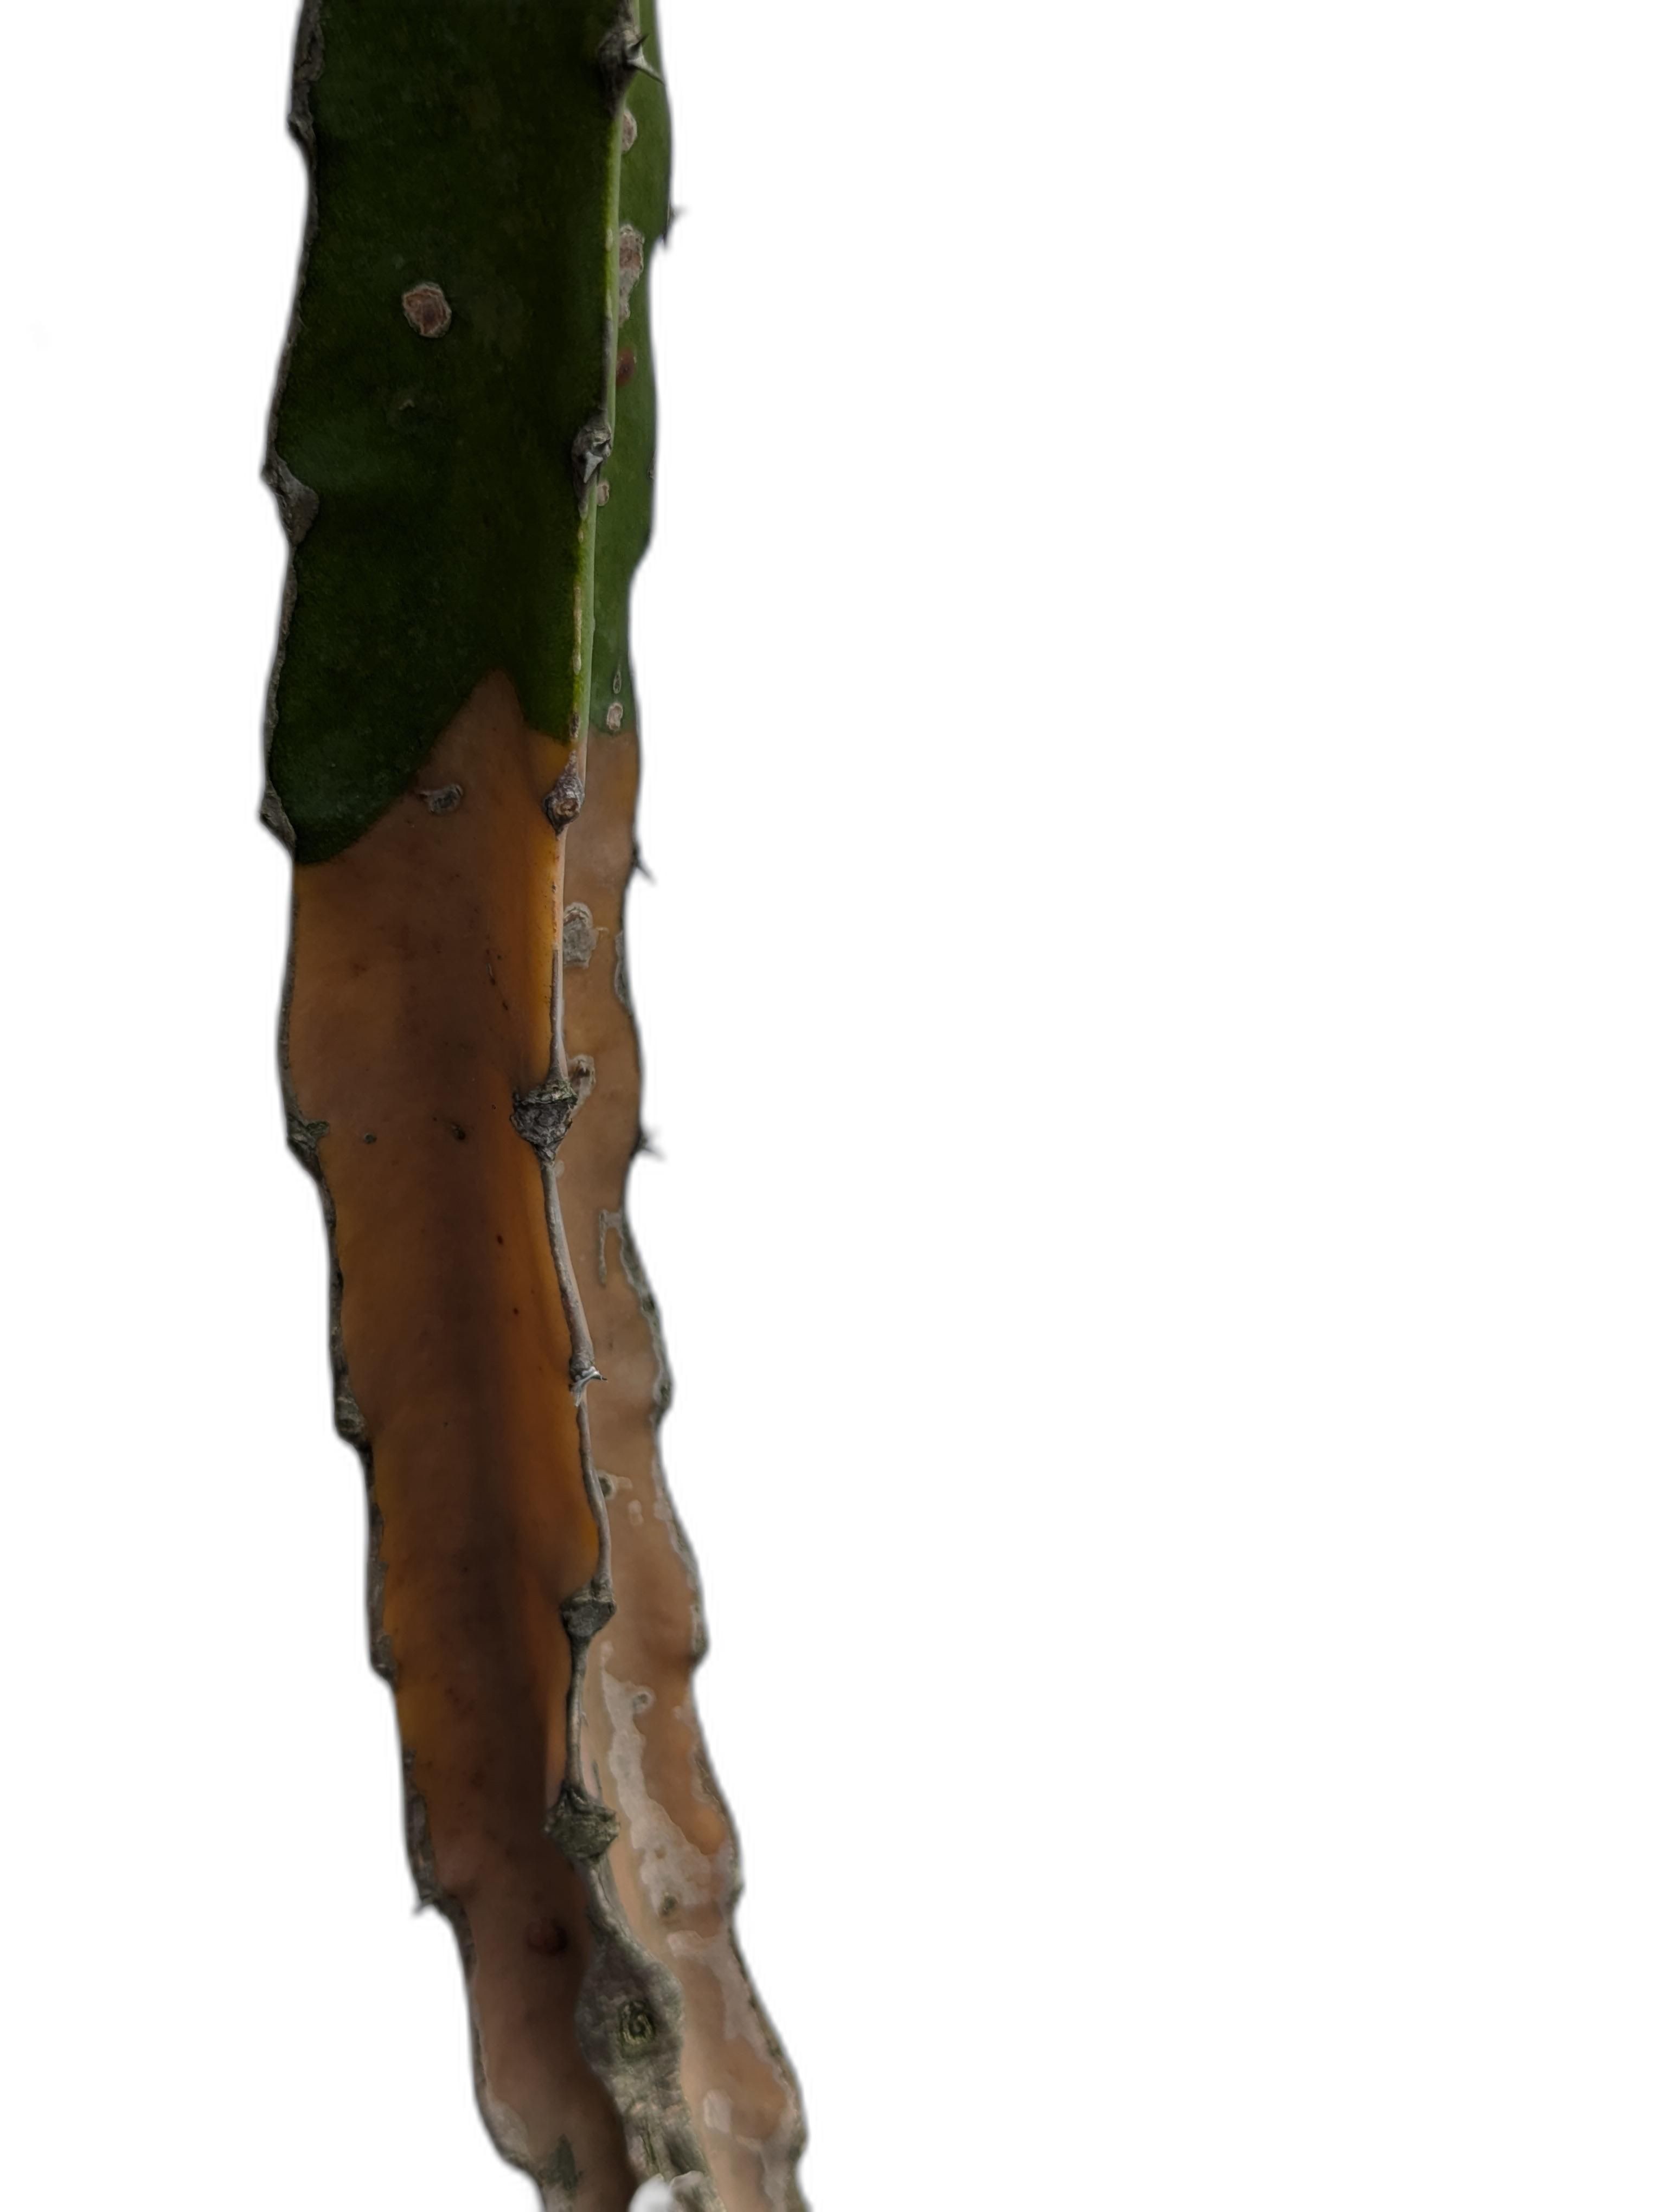
Label: Bad leaf